Joseph Zoderer

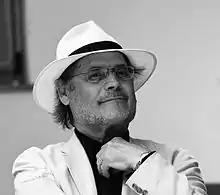
Zoderer in 2015

Joseph Zoderer (25 November 1935 – 1 June 2022) was an Italian writer from South Tyrol who wrote in German.